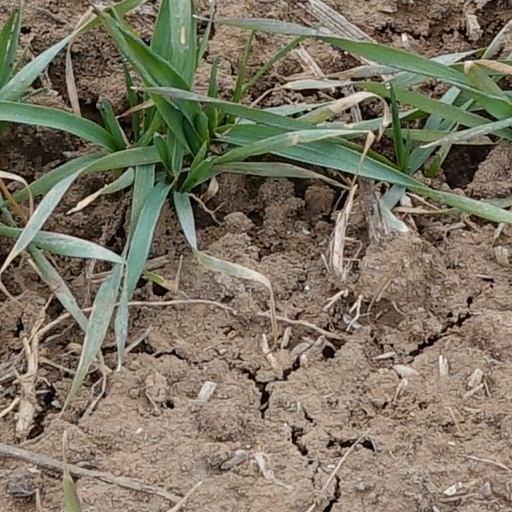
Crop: wheat